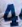
Number: 4